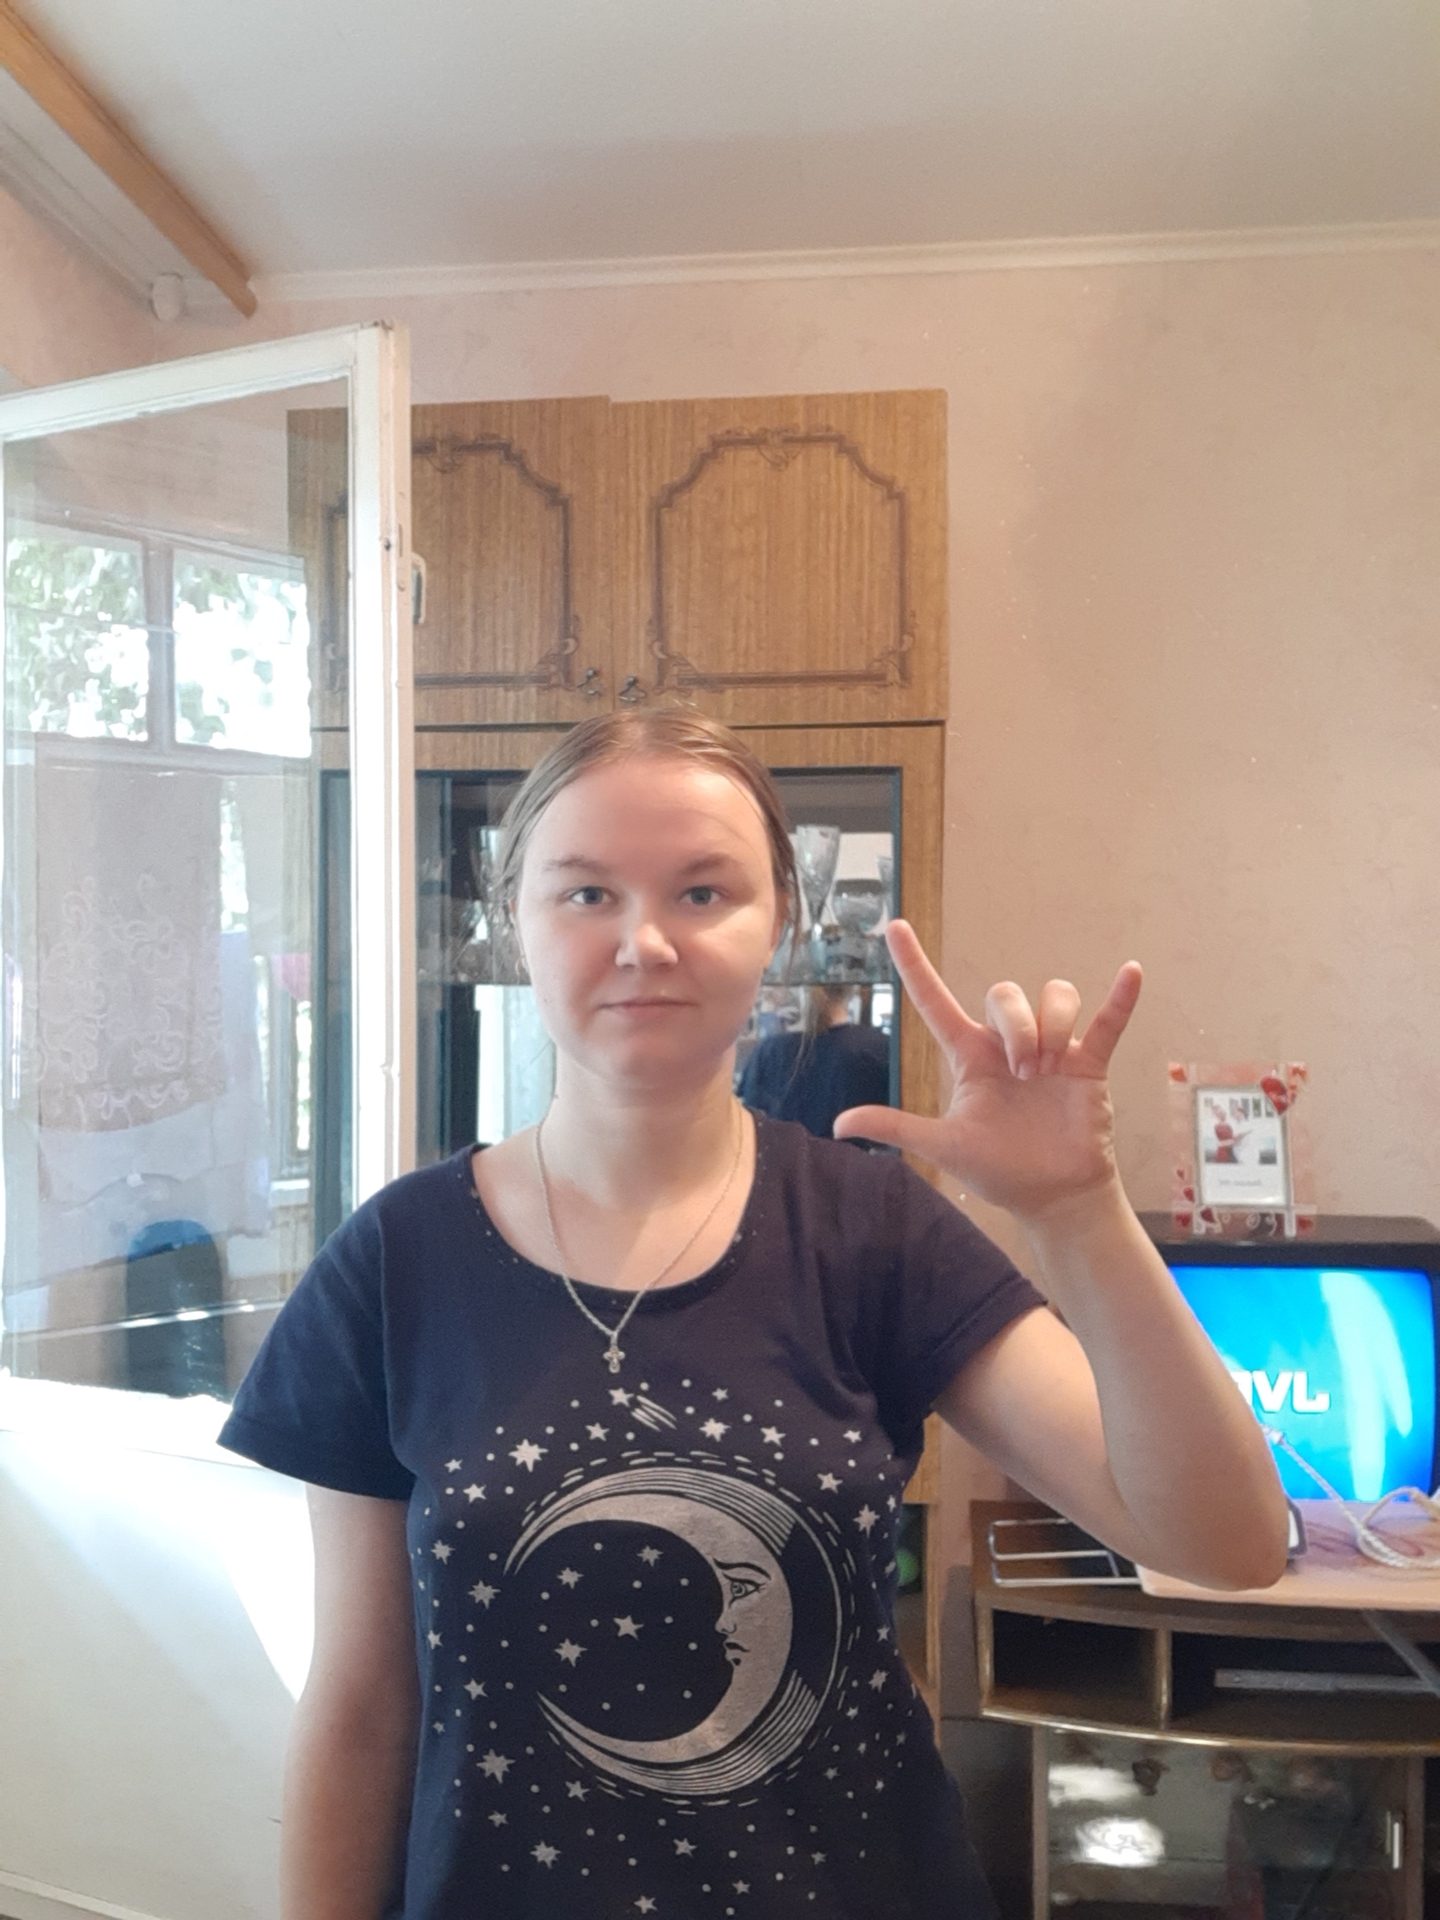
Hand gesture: rock